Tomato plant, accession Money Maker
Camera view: vertical (180 deg); turntable rotation: 300 degrees
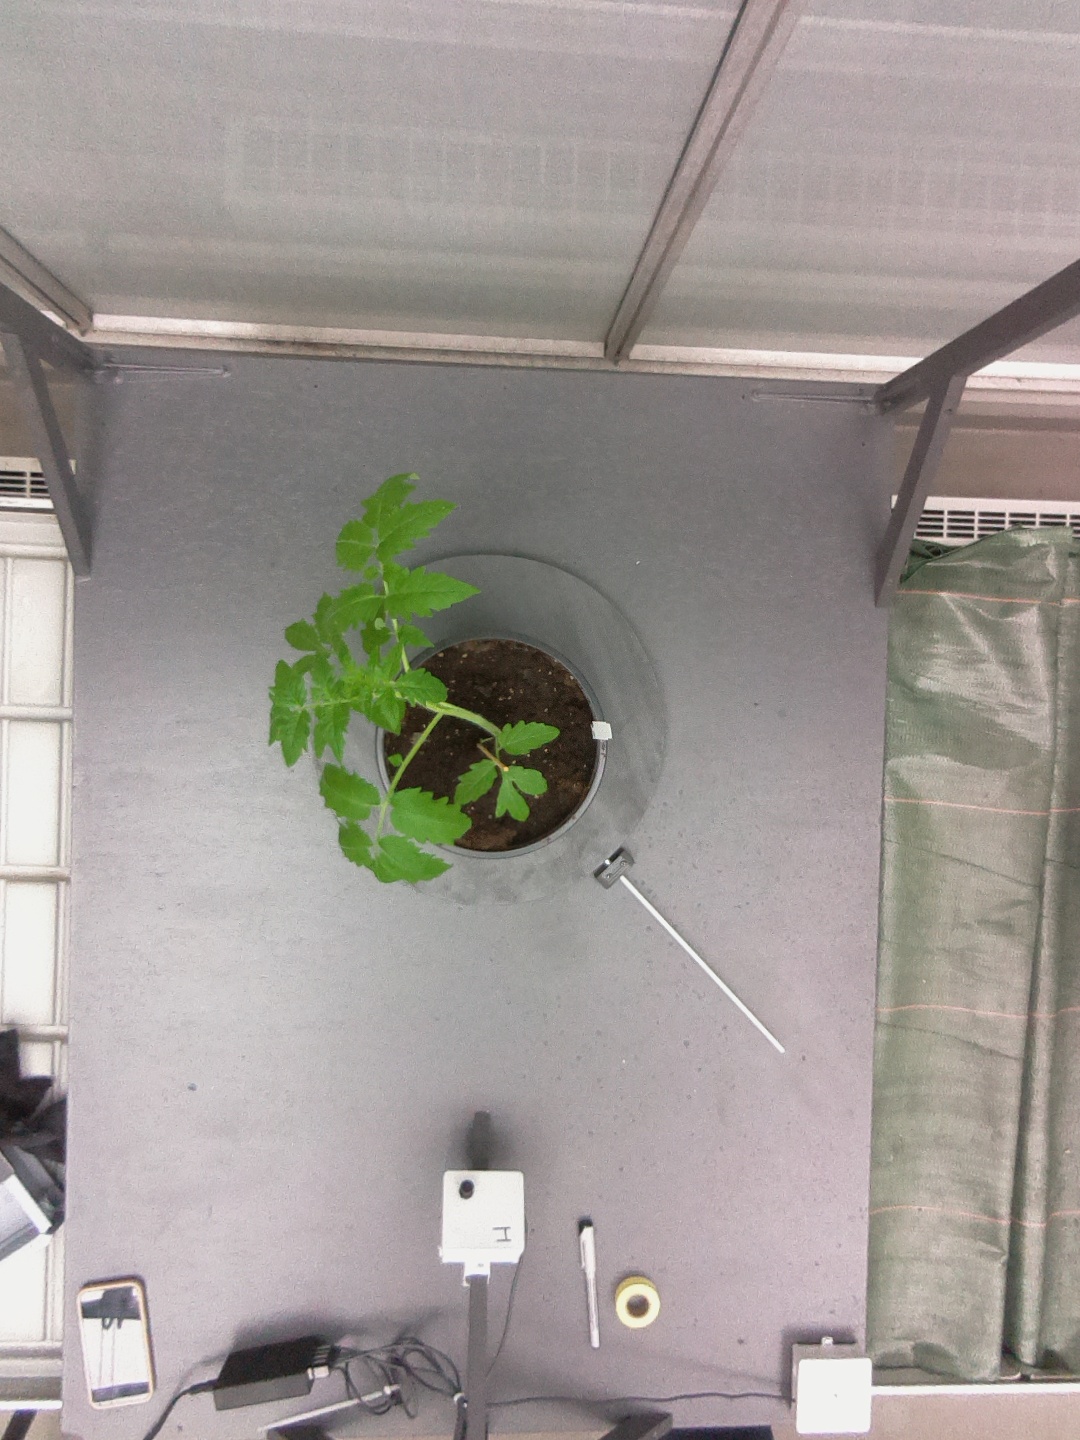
BBCH growth stage 13: 6 of true leaves visible